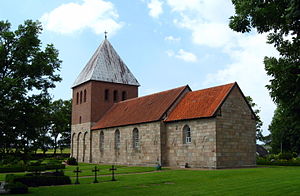
Bejstrup Sogn
Bejstrup Kirke
Bejstrup Kirke
Bejstrup Sogn er et sogn i Jammerbugt Provsti. Sognet ligger i Jammerbugt Kommune; indtil Kommunalreformen i 1970 lå det i Øster Han Herred. I Bejstrup Sogn ligger Bejstrup Kirke.